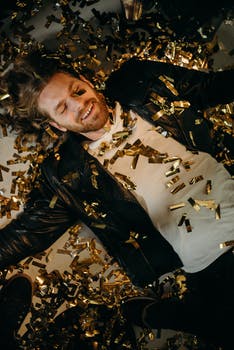
Label: No Watermark